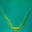
Label: worm